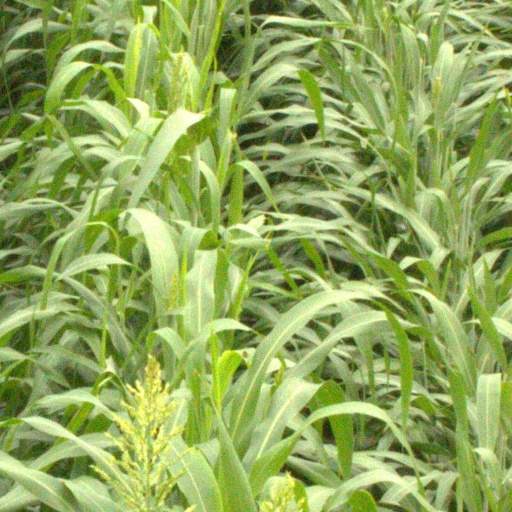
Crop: sorghum